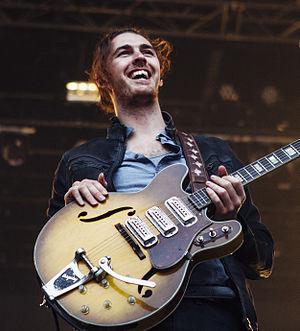
Andrew Hozier-Byrne, dit Hozier, est un auteur-compositeur-interprète et musicien irlandais né le 17 mars 1990 à St Ives, dans le comté de Wicklow. Il est principalement connu pour son tube mondial Take Me to Church en 2013.